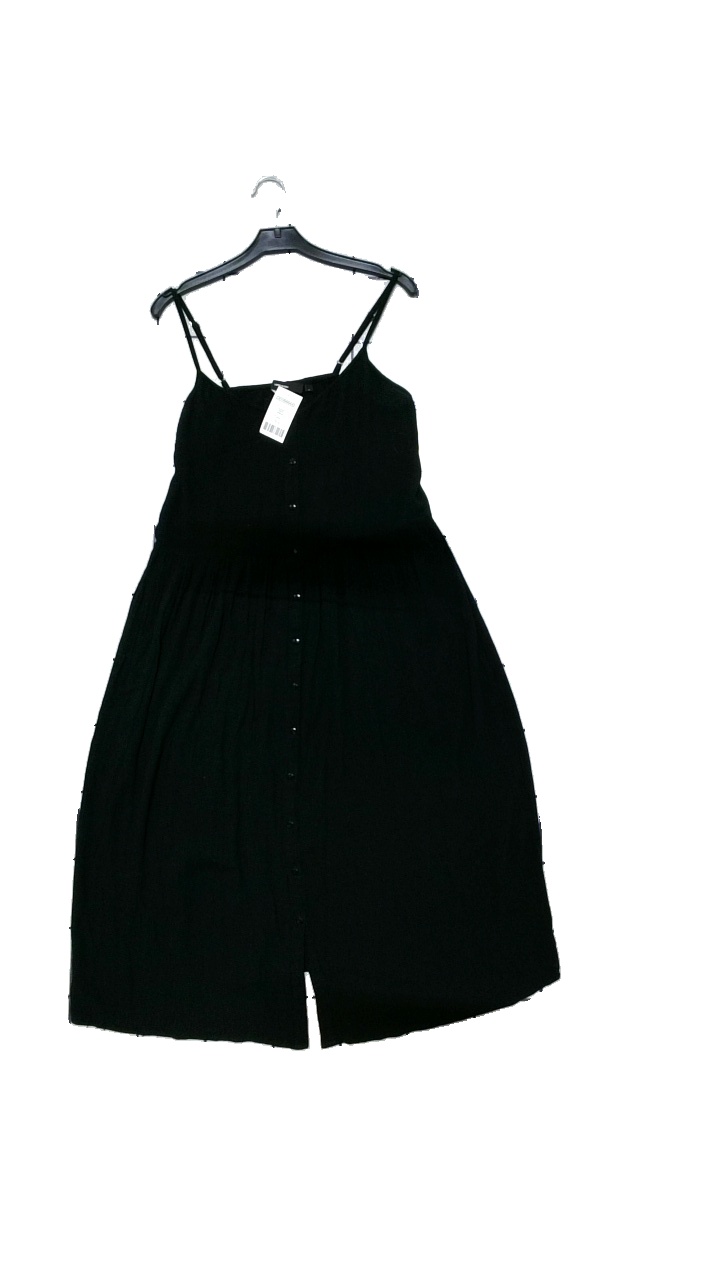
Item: Dress (Ladies)
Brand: Vero Moda
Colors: Black
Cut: Loose
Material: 100% viscose
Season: All
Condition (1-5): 4
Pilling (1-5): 5
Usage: Reuse
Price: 50-100